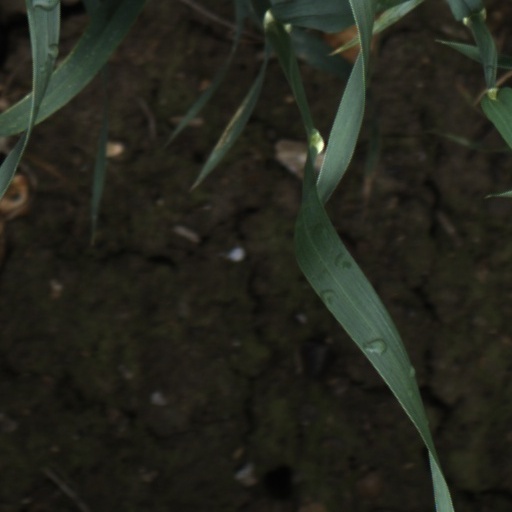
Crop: wheat